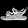
Label: Sandal